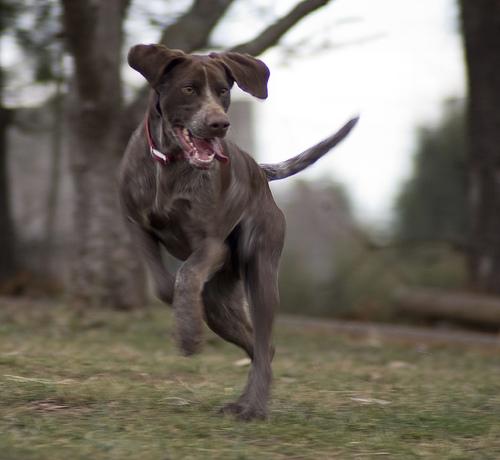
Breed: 215-n000075-Chesapeake_Bay_retriever